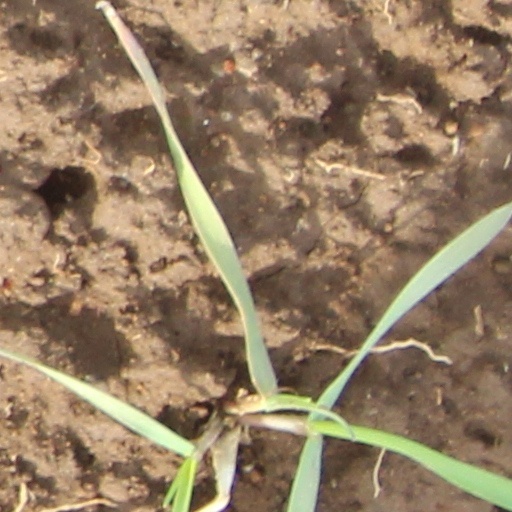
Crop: wheat